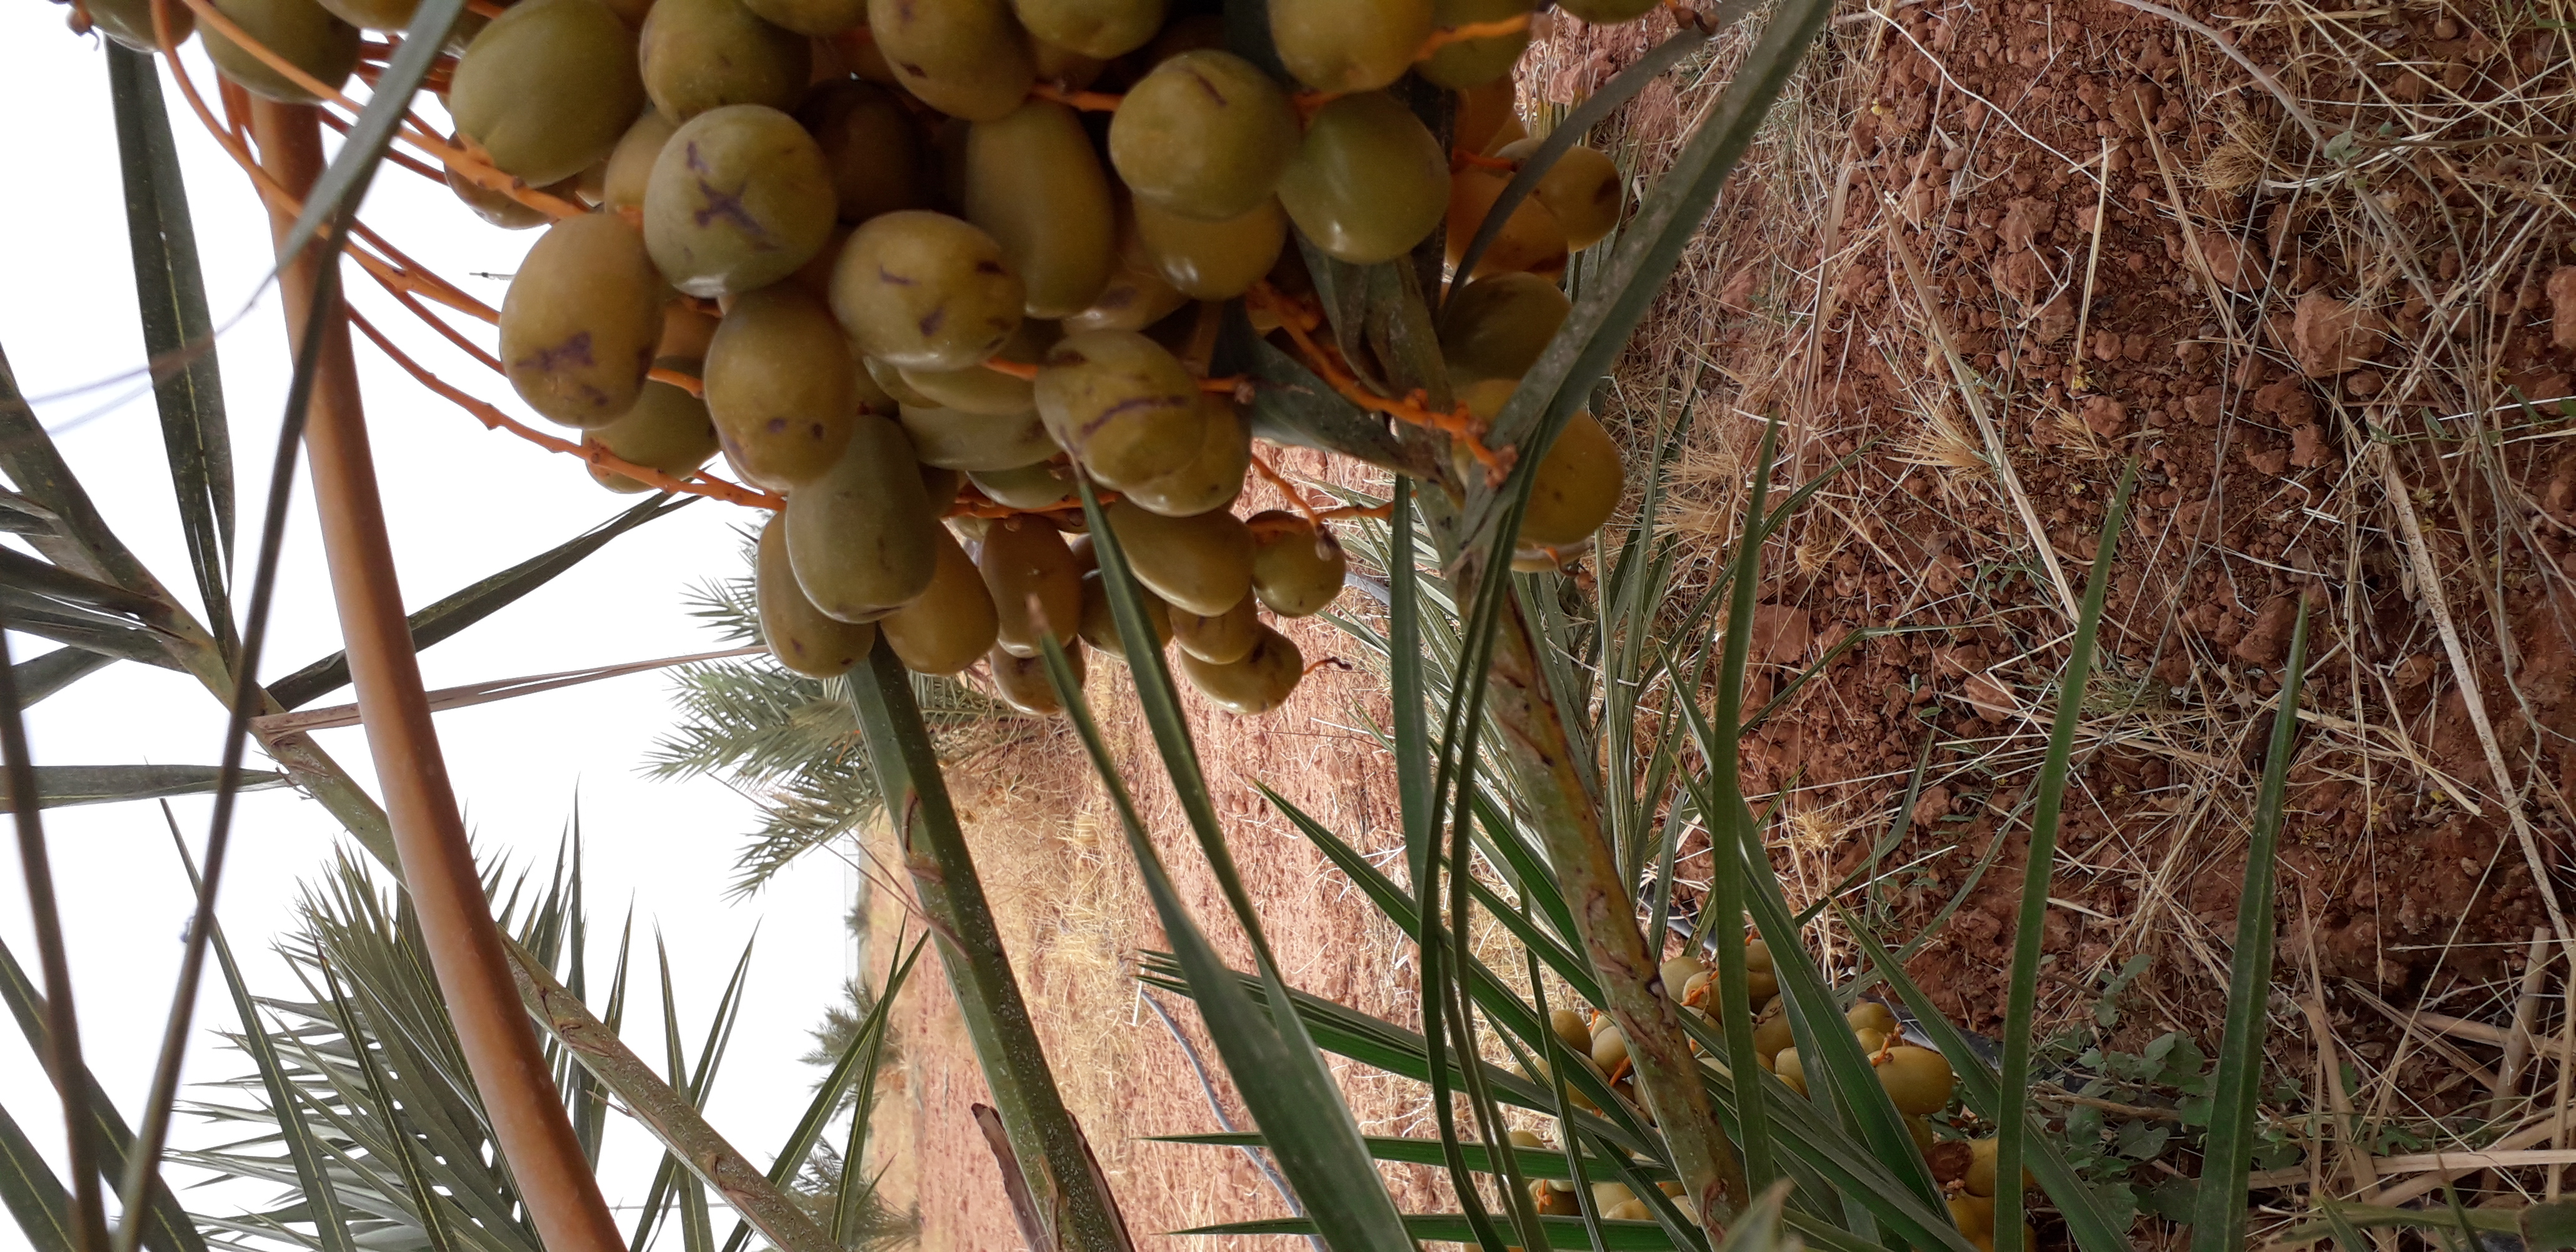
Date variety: Boufagous